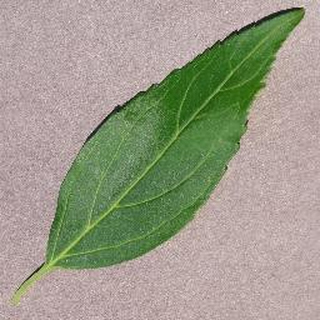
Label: healthy_cherry